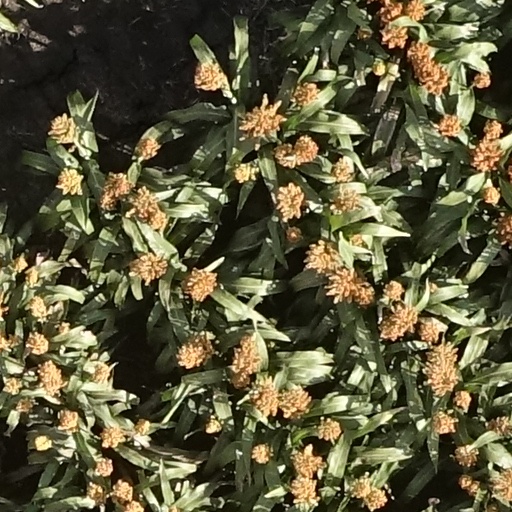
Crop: sorghum